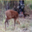
Label: deer